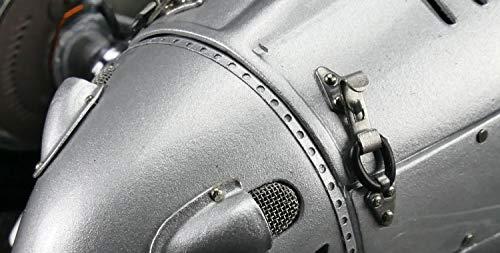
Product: CMC-Classic Model Cars Auto Union Type C 1937 German Hillclimb #111 Struck Limited Edition Vehicle
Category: Toys & Games | Hobbies
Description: Functional doors and hoods.
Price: $344.97
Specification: ProductDimensions:4x3x10inches|ItemWeight:3pounds|ShippingWeight:3.25pounds(Viewshippingratesandpolicies)|DomesticShipping:ItemcanbeshippedwithinU.S.|InternationalShipping:ThisitemcanbeshippedtoselectcountriesoutsideoftheU.S.LearnMore|ASIN:B072JPRS6B|Itemmodelnumber:M-162|Manufacturerrecommendedage:18yearsandup